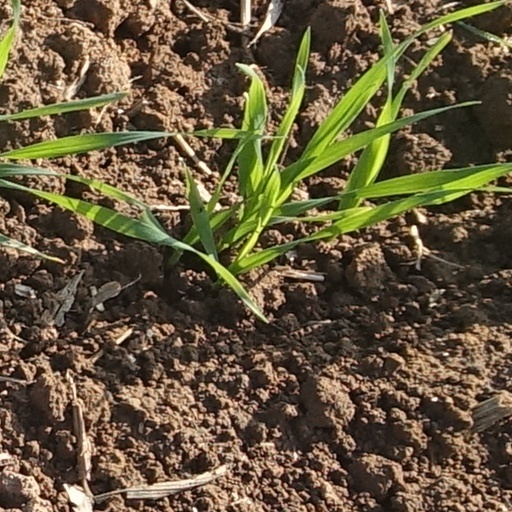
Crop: wheat